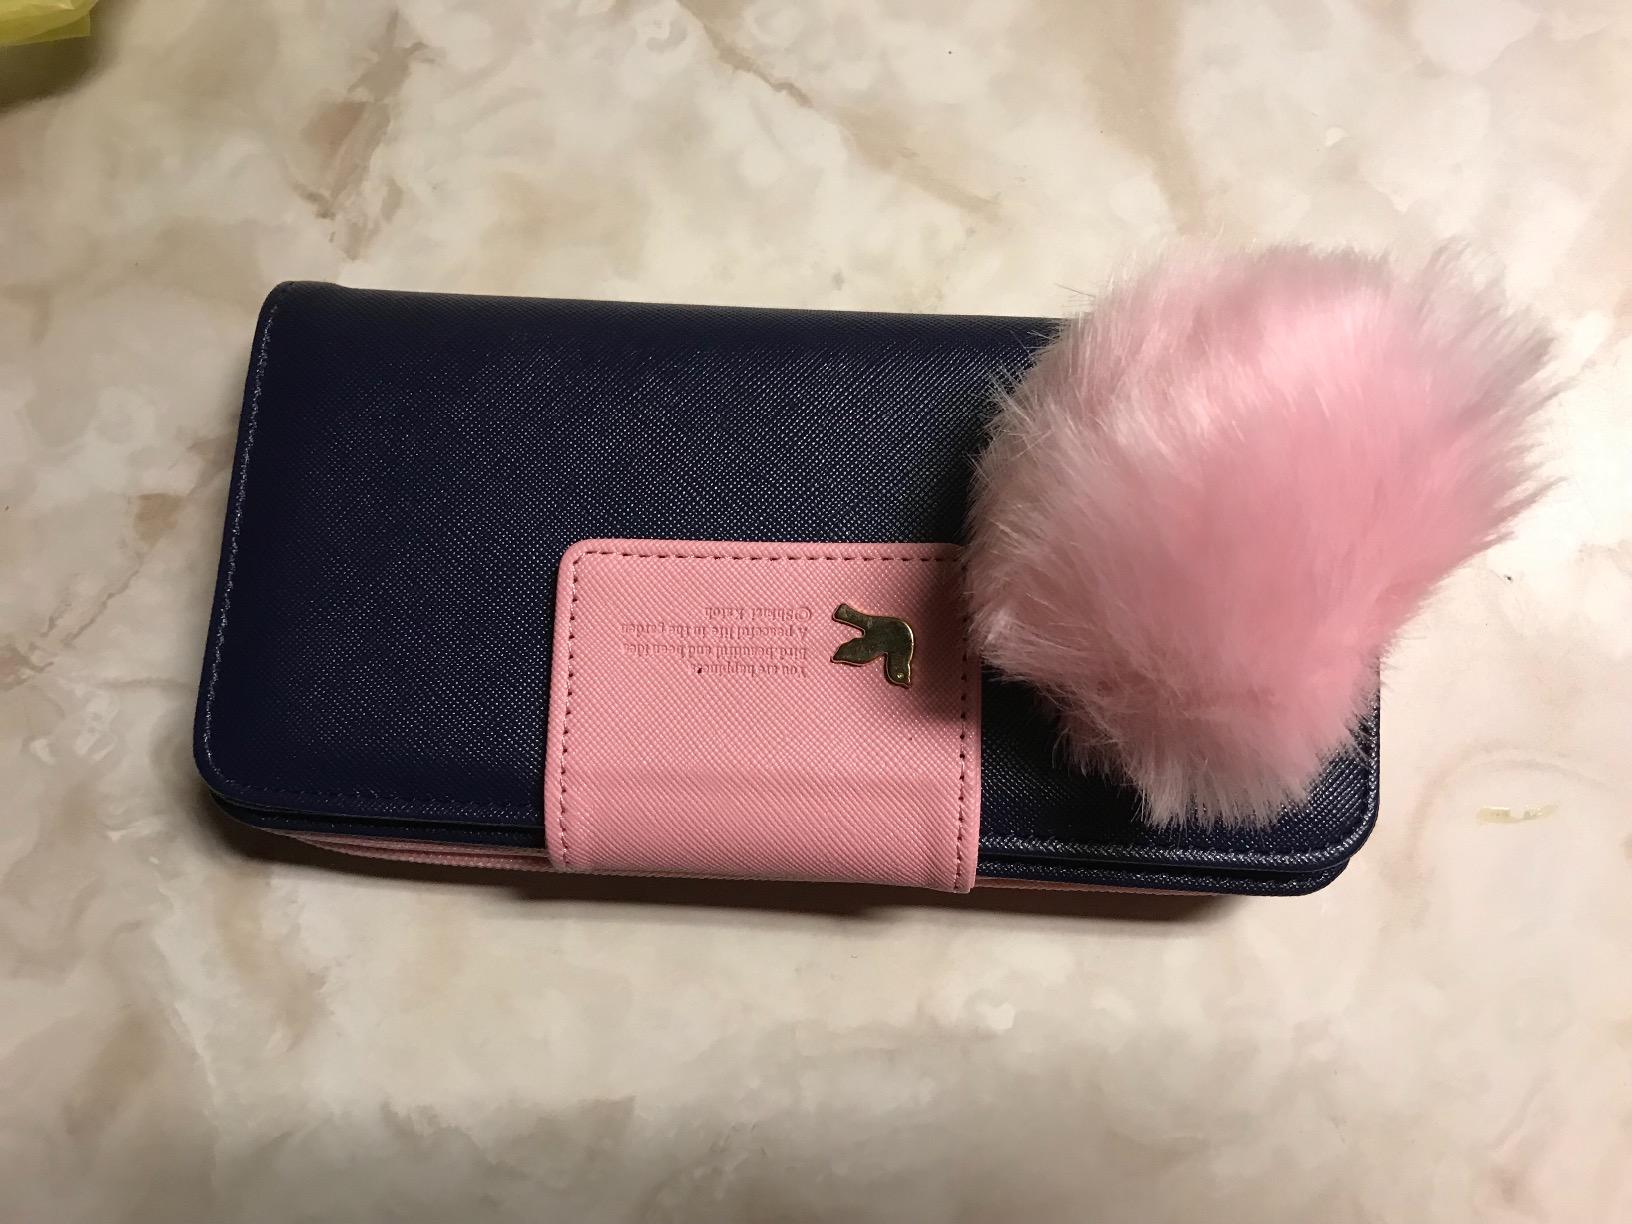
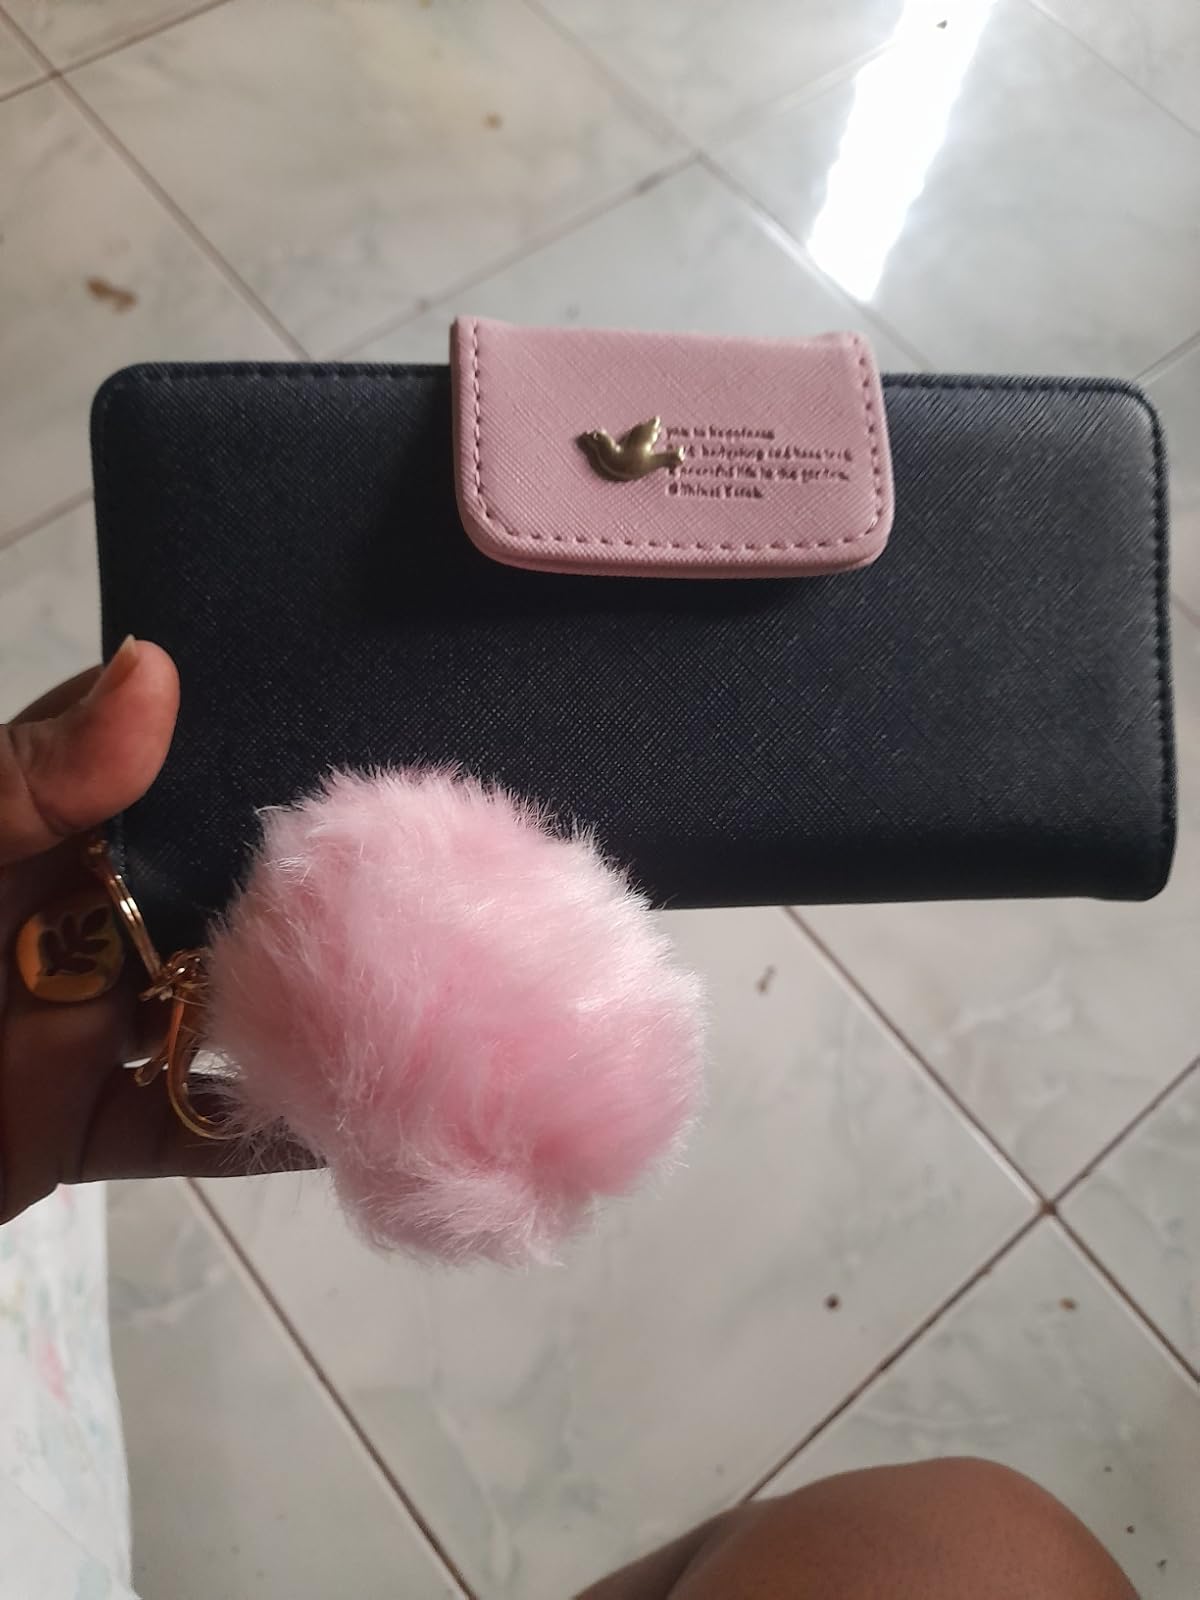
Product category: accessories_handbag
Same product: yes